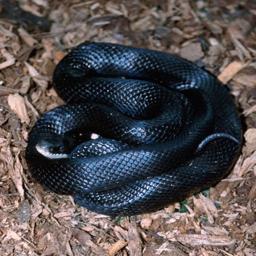
Animal: snakes